Eucalyptus dumosa

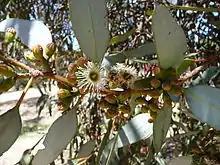
Eucalyptus dumosa foliage, buds and flowers

"Eucalyptus dumosa" is a mallee that typically grows to a height of , occasionally and a width of with an open, bushy, spreading habit. It usually has rough, flaky or fibrous greyish bark on the base of the trunk, smooth, whitish or yellow-white, weathering to grey or pinkish-grey bark above. The bark sheds in long thin ribbons. Young plants and coppice regrowth have petiolate, egg-shaped to broadly lance-shaped leaves that are long and wide.